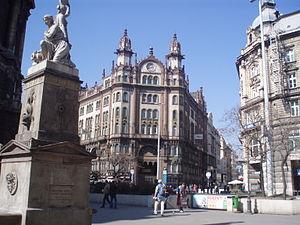
Ferenciek tere est une place située dans le quartier de Lipótváros. Elle se présente dans un premier temps comme un élargissement de Kossuth Lajos utca, mettant en perspective les majestueux palais Klotild avec en arrière-plan le Erzsébet híd. Dans sa partie sud, cet élargissement prend la forme d'un square sur lequel on trouve l'église franciscaine Saint-Pierre d'Alcántara, la fontaine des Néréides, et à l'angle de Reáltanoda utca le bâtiment éclectique de la Bibliothèque universitaire de l'Université Loránd Eötvös. Au nord, à l'angle de Petöfi Sándor utca se dresse la maison Brudern, qui abrite la cour de Paris, somptueuse galerie marchande avec ses coupoles de verre.
Belváros est un quartier de Budapest situé dans le 5ᵉ arrondissement. Il correspond au Vieux-Pest et se situe dans le centre-ville de la capitale, cerné par le Danube et le Kiskörút.